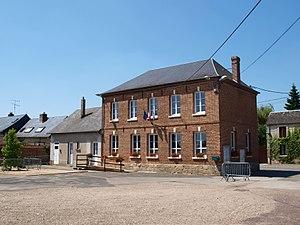
Saint-Maure (Oise, France)
Saint-Maur est une commune française située dans le département de l'Oise en région Hauts-de-France.